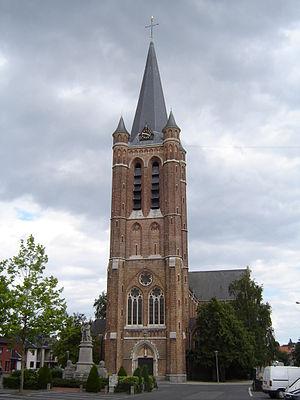
Eglise Saint-Léger à Dottignies
Dottignies est un village belge de la commune de Mouscron située dans la province de Hainaut en Wallonie picarde et en Flandre romane. Géographiquement, Dottignies fait partie de la Wallonie picarde.